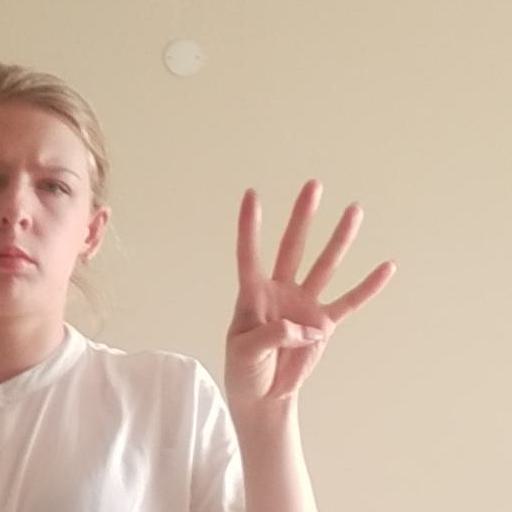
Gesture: four